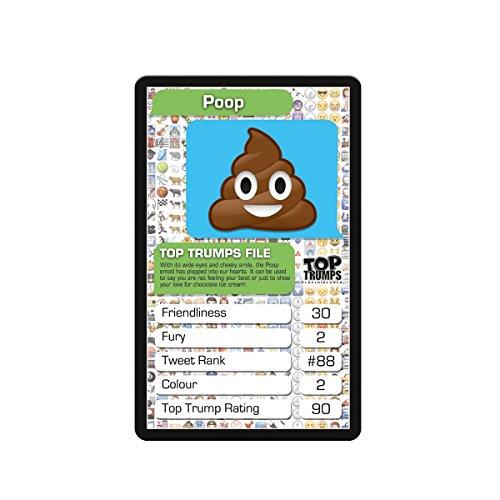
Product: Emotis Top Trumps Card Game
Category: Toys & Games | Games & Accessories | Card Games
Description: Entertaining educational card game loved for bringing your favorite Emotis to life.
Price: $6.40
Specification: ProductDimensions:3.6x0.8x5.5inches|ItemWeight:3.84ounces|ShippingWeight:3.84ounces(Viewshippingratesandpolicies)|ASIN:B07BHX3ND1|Itemmodelnumber:002715|Manufacturerrecommendedage:6yearsandup